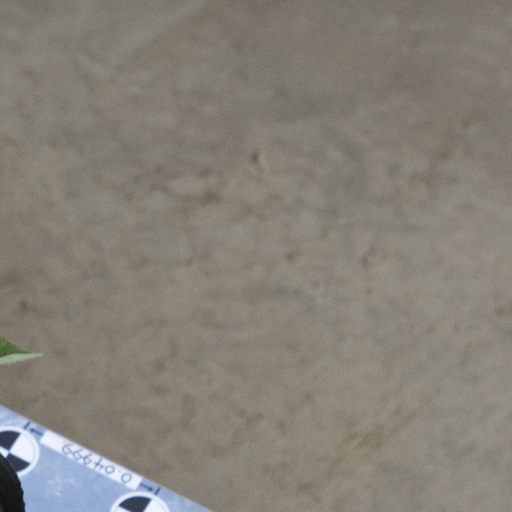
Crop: soybean